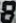
Number: 8